38th Infantry Regiment (United States)

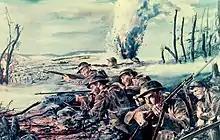
During Second Battle of the Marne, 38th Infantry Regiment repelled the German attack near Mézy, France, across the Marne River in July 1918. This defense checked the Germans' assault and made an Allied offensive possible, thus earning 3rd Infantry Division's nickname ""Rock of the Marne"".

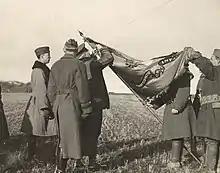
General Joseph Dickman pins the French Croix de Guerre to the 38th flag in 1919

4. Co. A 2/38th Infantry Regiment, 2nd Inf. Division was located at Camp BLV AND CAMP WALLY during the years of at least 1968–1970.